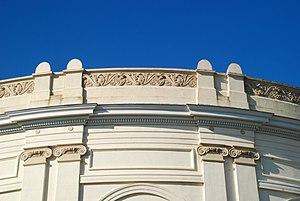
Belgique - Brabant wallon - Braine-l'Alleud - Panorama de la Bataille de Waterloo
Le Panorama de la bataille de Waterloo est un édifice de style néo-classique situé sur le territoire de la commune belge de Braine-l'Alleud qui abrite une gigantesque peinture panoramique de la bataille de Waterloo.